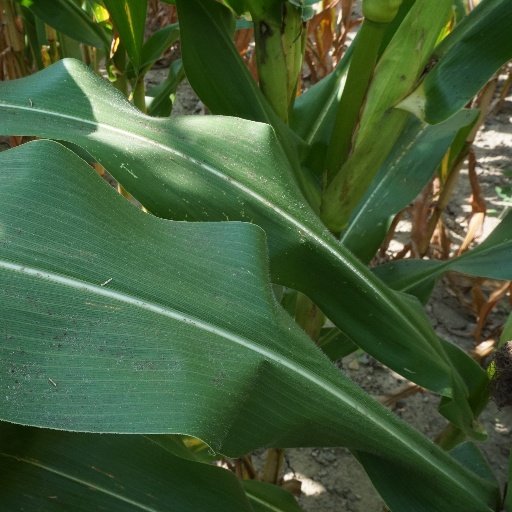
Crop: maize; corn